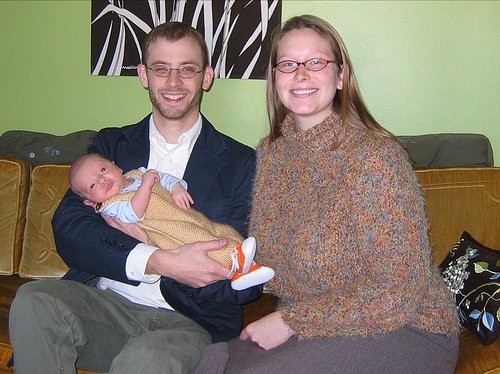
Label: not_food